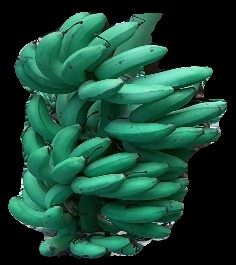
Variety: rasbale
Grade: grade1